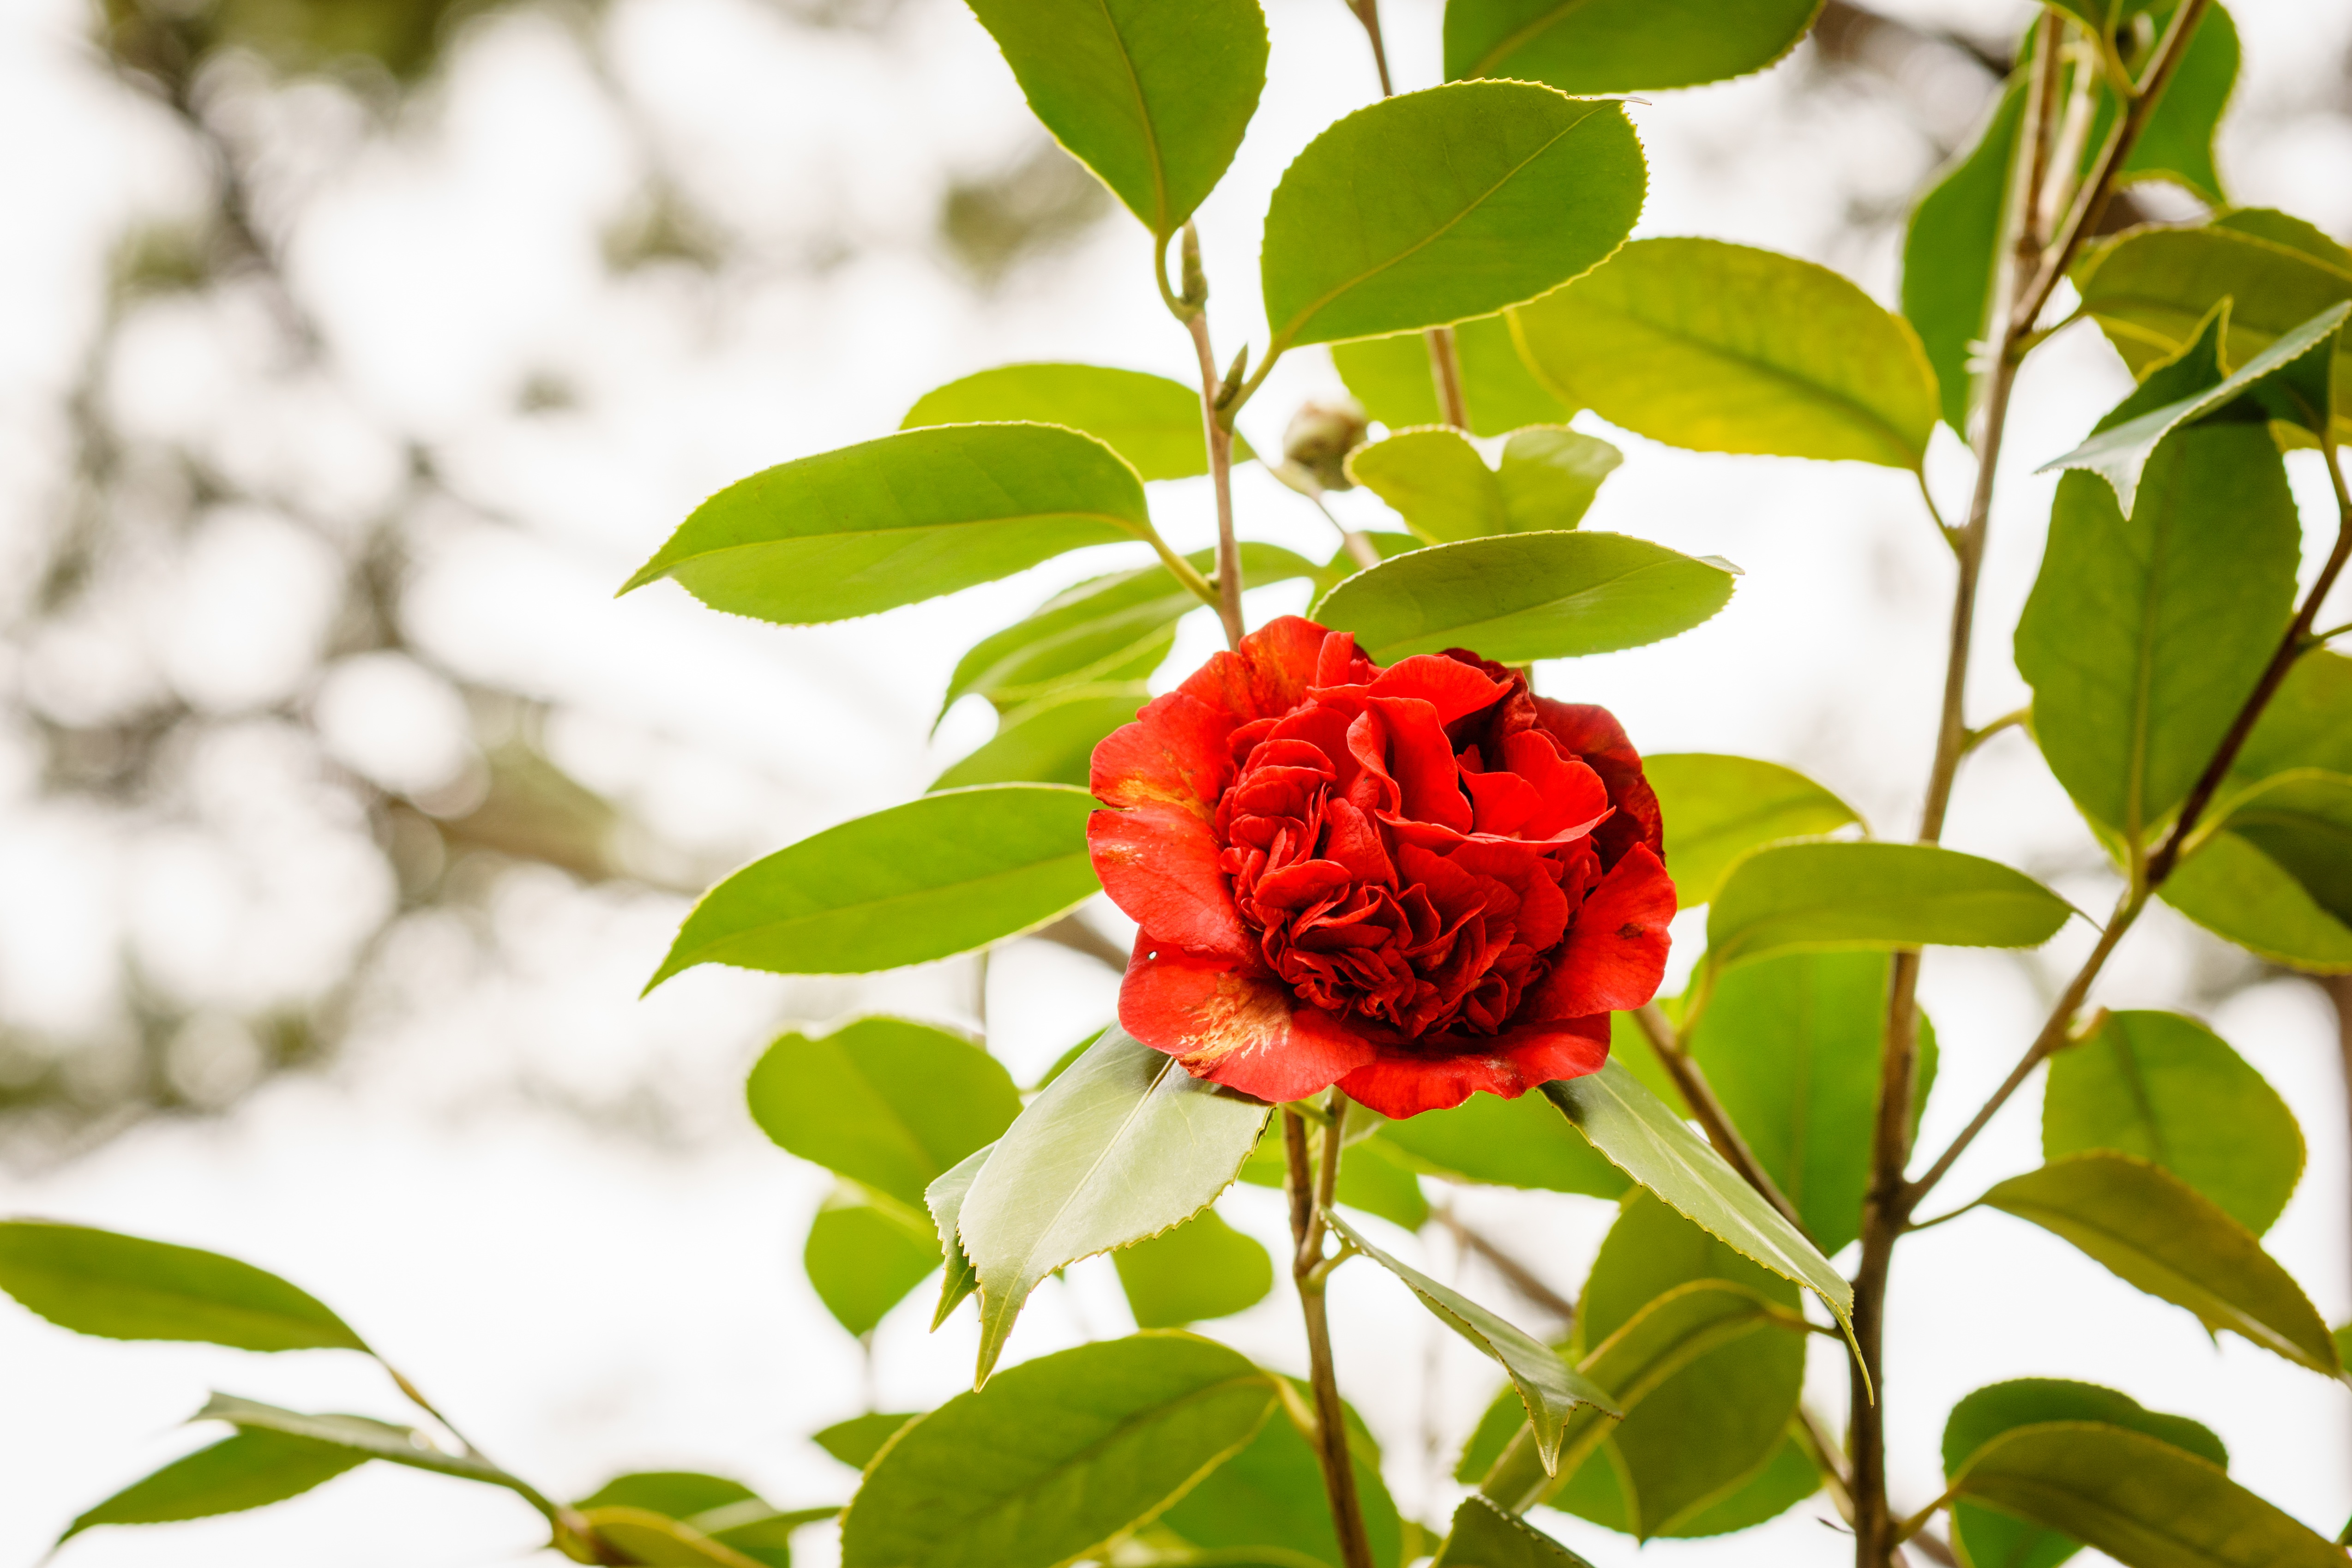
nature, branch, blossom, plant, leaf, flower, petal, summer, floral, rose, green, red, romantic, botany, blooming, flora, decorative, shrub, flowering plant, garden roses, rose family, land plant